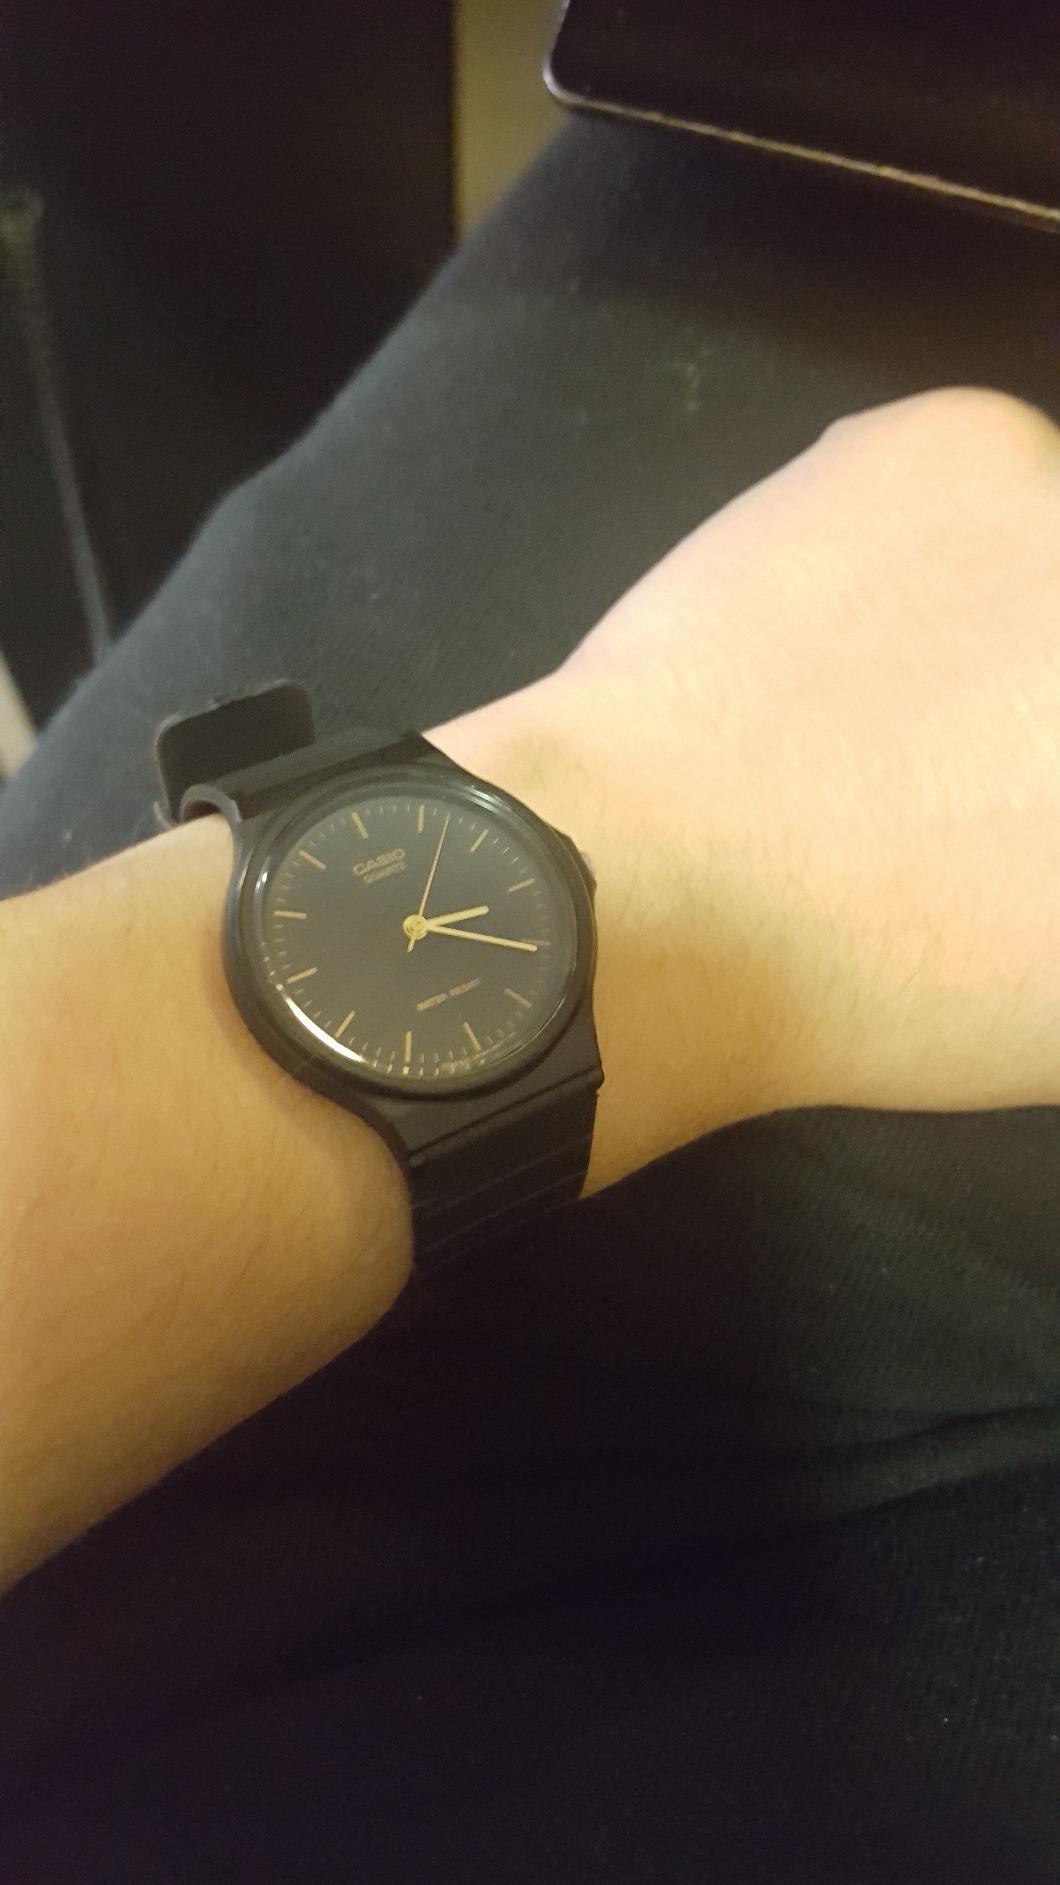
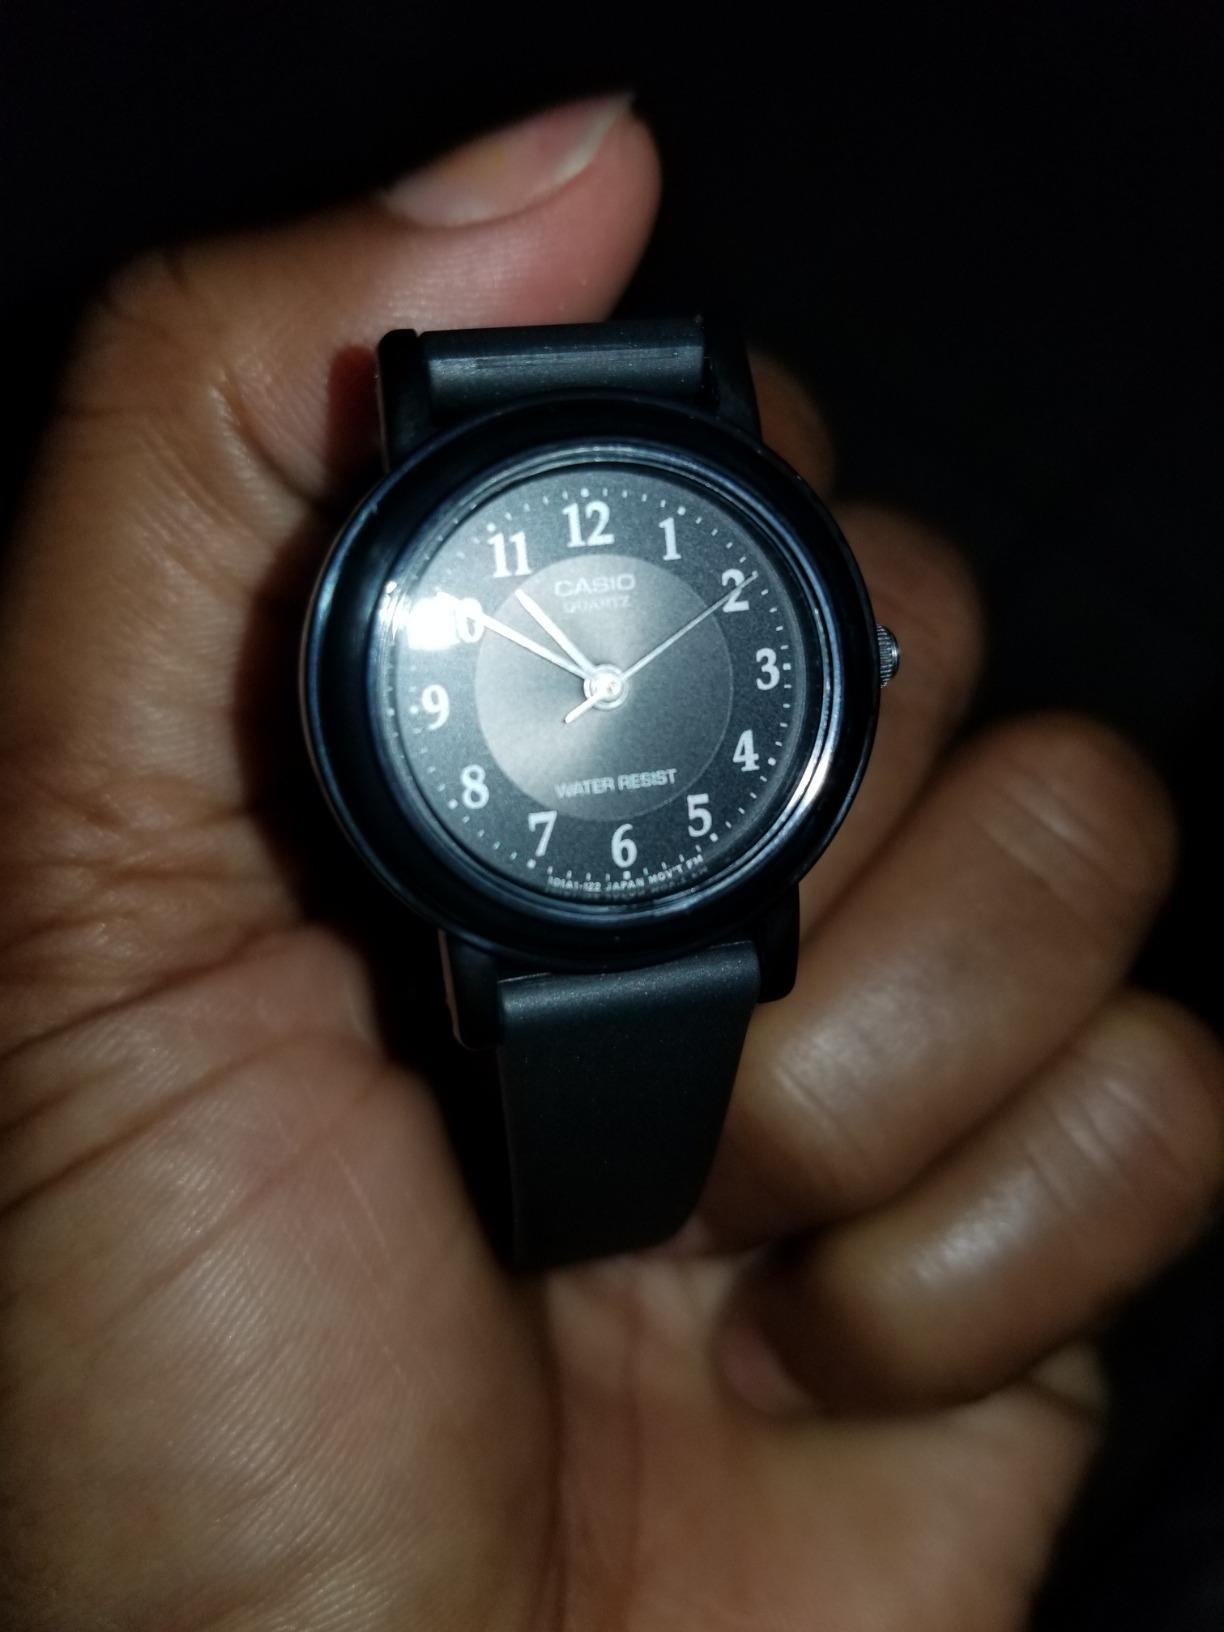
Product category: accessories_watch
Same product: no